Grzegorz Stellak

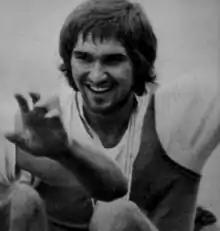
Stellak in 1975

Grzegorz Józef Stellak (11 March 1951 – 17 November 2023) was a Polish rower who competed in the 1972 Summer Olympics, in the 1976 Summer Olympics, and in the 1980 Summer Olympics.